Western Mail (Western Australia)

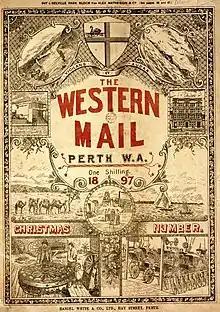
The 1897 Christmas Number

The first "Western Mail" was published on 19 December 1885 by Charles Harper and John Winthrop Hackett, co-owners of "The West Australian", the state's major daily paper. It was printed by James Gibney at the paper's office in St Georges Terrace.